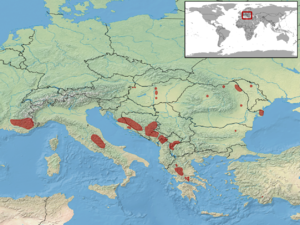
La Vipère d'Orsini, Vipera ursinii, est une espèce de serpents de la famille des Viperidae. D'une taille n'excédant généralement pas 50 cm à l'âge adulte, il s'agit de la plus petite vipère d'Europe.